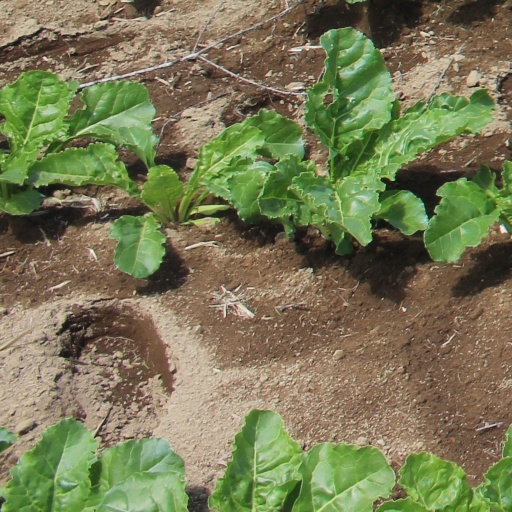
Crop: sugar beet